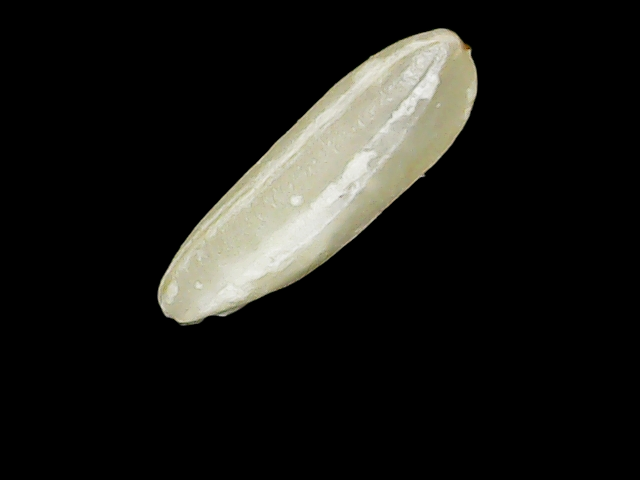
Rice variety: Binadhan14